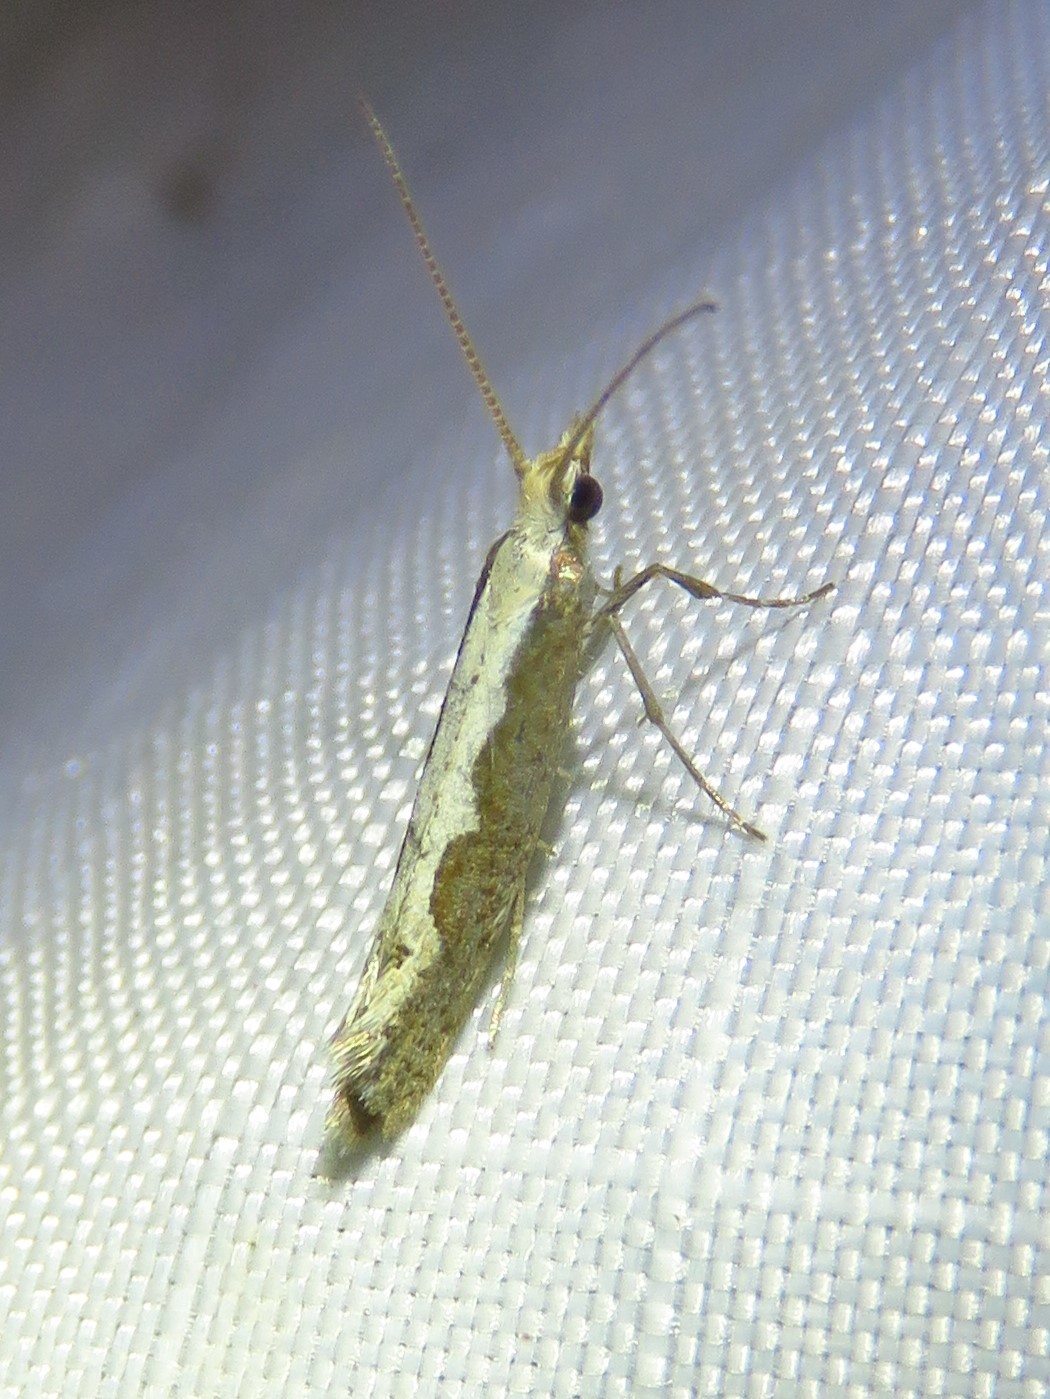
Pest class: diamondback_moth